2024 Andy's Frozen Custard 300

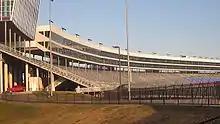
Texas Motor Speedway, the circuit where the race was held.

Texas Motor Speedway is a speedway located in the northernmost portion of the U.S. city of Fort Worth, Texas – the portion located in Denton County, Texas. The track measures around and is banked 24 degrees in the turns, and is of the oval design, where the front straightaway juts outward slightly. The track layout is similar to Atlanta Motor Speedway and Charlotte Motor Speedway (formerly Lowe's Motor Speedway). The track is owned by Speedway Motorsports, Inc., the same company that owns Atlanta and Charlotte Motor Speedway, as well as the short-track Bristol Motor Speedway.